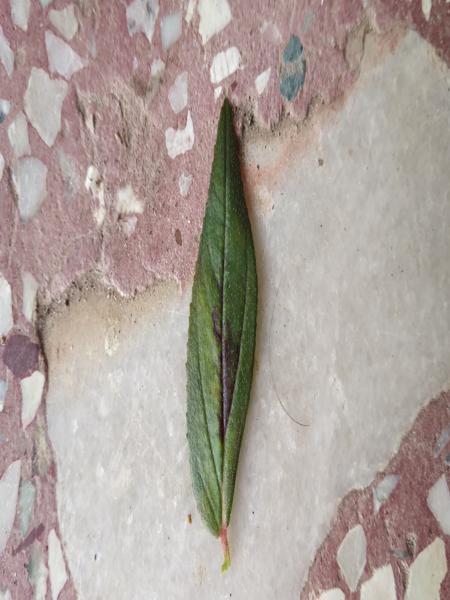
Plant: Astma_weed